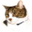
Label: cat